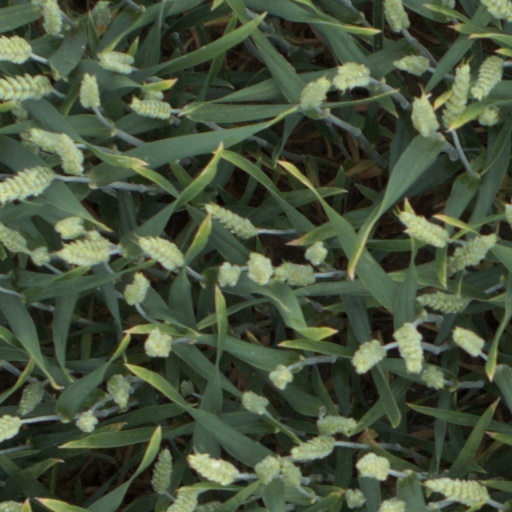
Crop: wheat